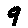
Label: 9